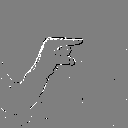
ASL letter: g